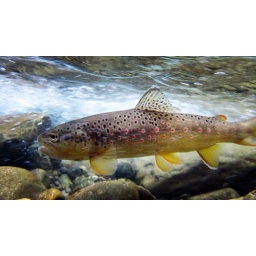
german brown under the water in line 4